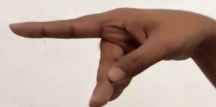
ASL sign: P